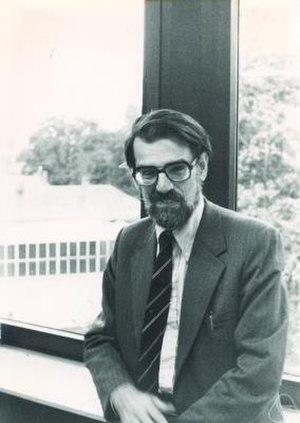
Lloyd Stowell Shapley est un mathématicien et économiste américain. Il est professeur émérite à l’université de Californie à Los Angeles. Il a contribué aux domaines de l’économie mathématique et surtout de la théorie des jeux. Lloyd Shapley est considéré par de nombreux experts comme le plus grand théoricien des jeux depuis les travaux de Von Neumann et Morgenstern en 1940. Il est co-lauréat avec Alvin Roth du prix dit Nobel d'économie en 2012 pour la théorie des allocations stables et la pratique de la conception de marchés.